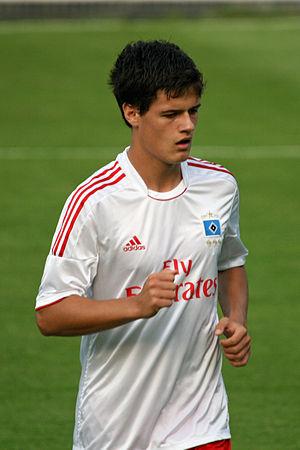
Christian Nørgaard, né le 10 mars 1994 à Copenhague, est un footballeur danois qui évolue au poste de milieu défensif au Brentford FC.